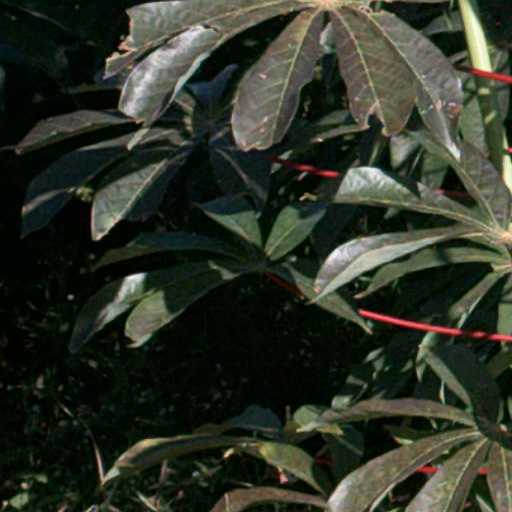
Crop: cassava